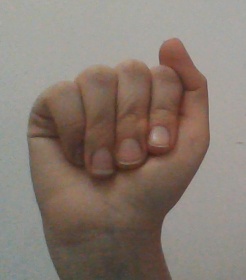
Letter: saad